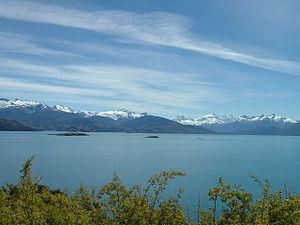
Le parc national Laguna San Rafael est un parc national situé dans la région Aisén del General Carlos Ibáñez del Campo au Chili. Créé en 1959 par le décret suprême nᵒ 475, il est administré par la Corporación Nacional Forestal. Il a aussi reconnu comme réserve de biosphère de l'UNESCO en 1979.
Le Monte San Valentín, ou mont Saint-Valentin, également connu sous le nom de Monte San Clemente, est la plus haute montagne de la Patagonie chilienne et la plus haute montagne au sud du 40° Sud en dehors de l'Antarctique.
Le champ de glace Nord de Patagonie est un champ de glace du Chili situé en Patagonie, dans la cordillère des Andes. Il a une superficie d'environ 4 200 km² et se trouve intégralement à l'intérieur de la région Aisén del General Carlos Ibáñez del Campo. Ses dimensions sont approximativement de 120 kilomètres de longueur dans le sens nord-sud sur 50 kilomètres de largeur dans le sens est-ouest.